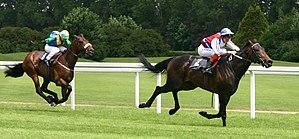
Les courses de plat sont des courses de chevaux montés par des cavaliers appelés jockey, il s'agit de courses de galop sans obstacles.